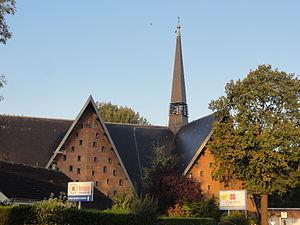
Église Saint-Henri des cités de la Fosse n° 2 de la Compagnie des mines d'Ostricourt, Libercourt, Pas-de-Calais, Nord-Pas-de-Calais, France.
La fosse nᵒ 2 dite Henri Charvet de la Compagnie des mines d'Ostricourt est un ancien charbonnage du Bassin minier du Nord-Pas-de-Calais, situé à Oignies. Les travaux commencent le 3 juillet 1860, et la fosse entre en exploitation en septembre 1863. Le cuvelage en bois est renforcé par une chemise en fonte en 1870, car il fuyait trop. Les berlines sont ensuite utilisées pour remonter le charbon. Le cuvelage est de nouveau consolidé en 1890. La fosse est détruite durant la Première Guerre mondiale. En 1937, décision est prise que cette fosse deviendrait un siège de concentration pour la compagnie. Le puits est élargi au diamètre de 5,30 mètres. En ce sens, de vastes cités commencent à être bâties dans les années 1940.
Trois-cent-cinquante-trois biens du bassin minier du Nord-Pas-de-Calais ont été inscrits sur la liste du patrimoine mondial de l'humanité le 30 juin 2012, lors de la trente-sixième session du comité du patrimoine mondial, organisé par l'Unesco du 24 juin au 6 juillet 2012 à Saint-Pétersbourg.